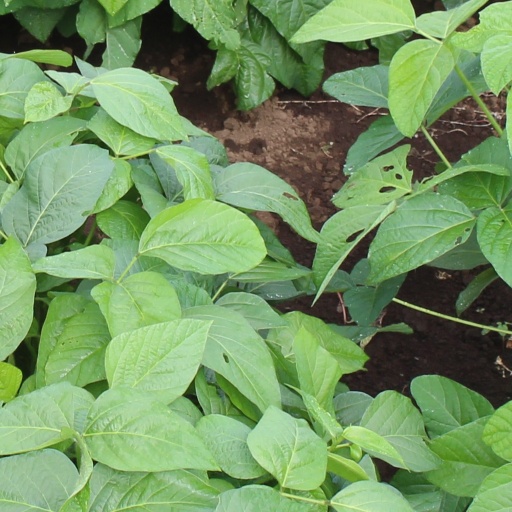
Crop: soybean